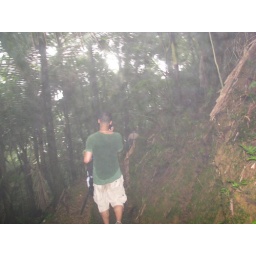
Not even being on a mountain in a rain forest could keep Rodney from making phone calls.